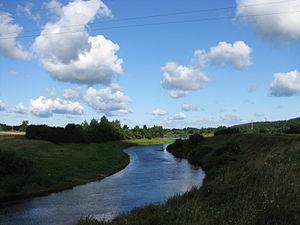
La Oulla est une rivière située dans l'oblast de Vitebsk en Biélorussie. C'est un affluent gauche de la Daugava de 123 km.